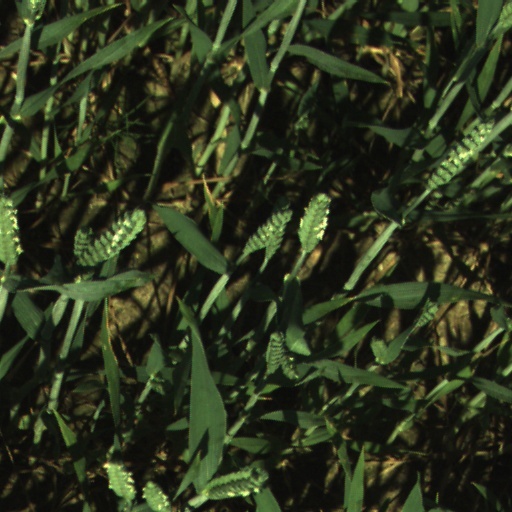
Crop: wheat